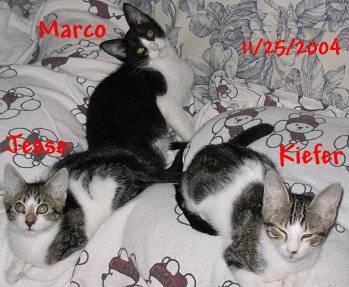
cat